Saimyoji Station

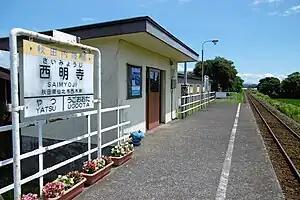
Saimyoji Station, July 2017

is a railway station located in the city of Semboku, Akita Prefecture, Japan, operated by the third sector railway operator Akita Nairiku Jūkan Railway.